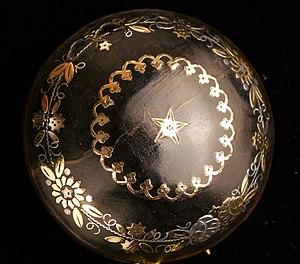
En orfèvrerie, le piqué est une technique d'incrustation d'or, généralement dans de l'écaille de tortue.